Marshrutka

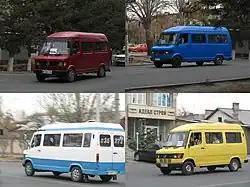
In Central Asia, marshrutkas exist in a variety of colours, yet are fairly consistent in model.

In Lithuania, marshrutkas ("maršrutiniai taksi", informally "mikriukai" - lit. "minibuses") had been in service in a variety of cities since the end of the 1980s, with the largest networks in Vilnius and Kaunas, though also present in Klaipėda, Šiauliai and elsewhere, mostly operating on routes in the city limits with some exceptions. They operated in usual hail-and-ride model, with fixed bus stops only at the start and end of the route, marked with a signpost. In order for the service to be the most profitable, some routes identical to existing bus and trolleybus ones were operated, with the drivers sometimes driving erratically, weaving in and out of traffic, stopping in forbidden locations in order to gain a speed advantage that made them attractive to the passengers. Other kinds of routes were operated on narrow streets in the outskirts of the cities, especially in allotments, where the larger city buses simply wouldn't fit or weren't convenient to operate. In Vilnius, various marshrutka companies (all with similarly old stock) used to operate, which saw a gradual decline in growth since the late 2000s, and completely fell out of favour in 2013, when the city municipality reorganised public transport in the city. The duplicate routes were closed, spiritually replaced by express buses, while some unique routes were added to the city bus system, and operated with smaller buses. In Kaunas, where marshrutka routes were less duplicative, there were attempts to regulare the network, which included a tender to select a single operator, however, the service became unprofitable and was stopped in 2019. The only major city in Lithuania that still operates marshrutkas is Klaipėda, where, since 2018, they are regulated with strict standards, consist of new low-floor stock, and are officially integrated into the public transport system, though only a separate, more expensive ticket is valid.